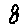
Label: 8